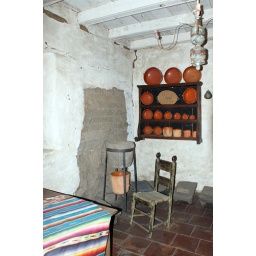
Dishes, chair and table in the mission kitchen.